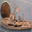
Label: ship